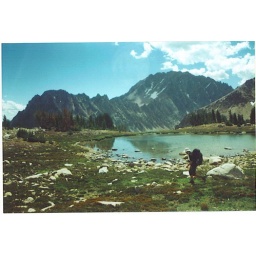
A high mountain lake in the White Clouds Mountain Range, Idaho.